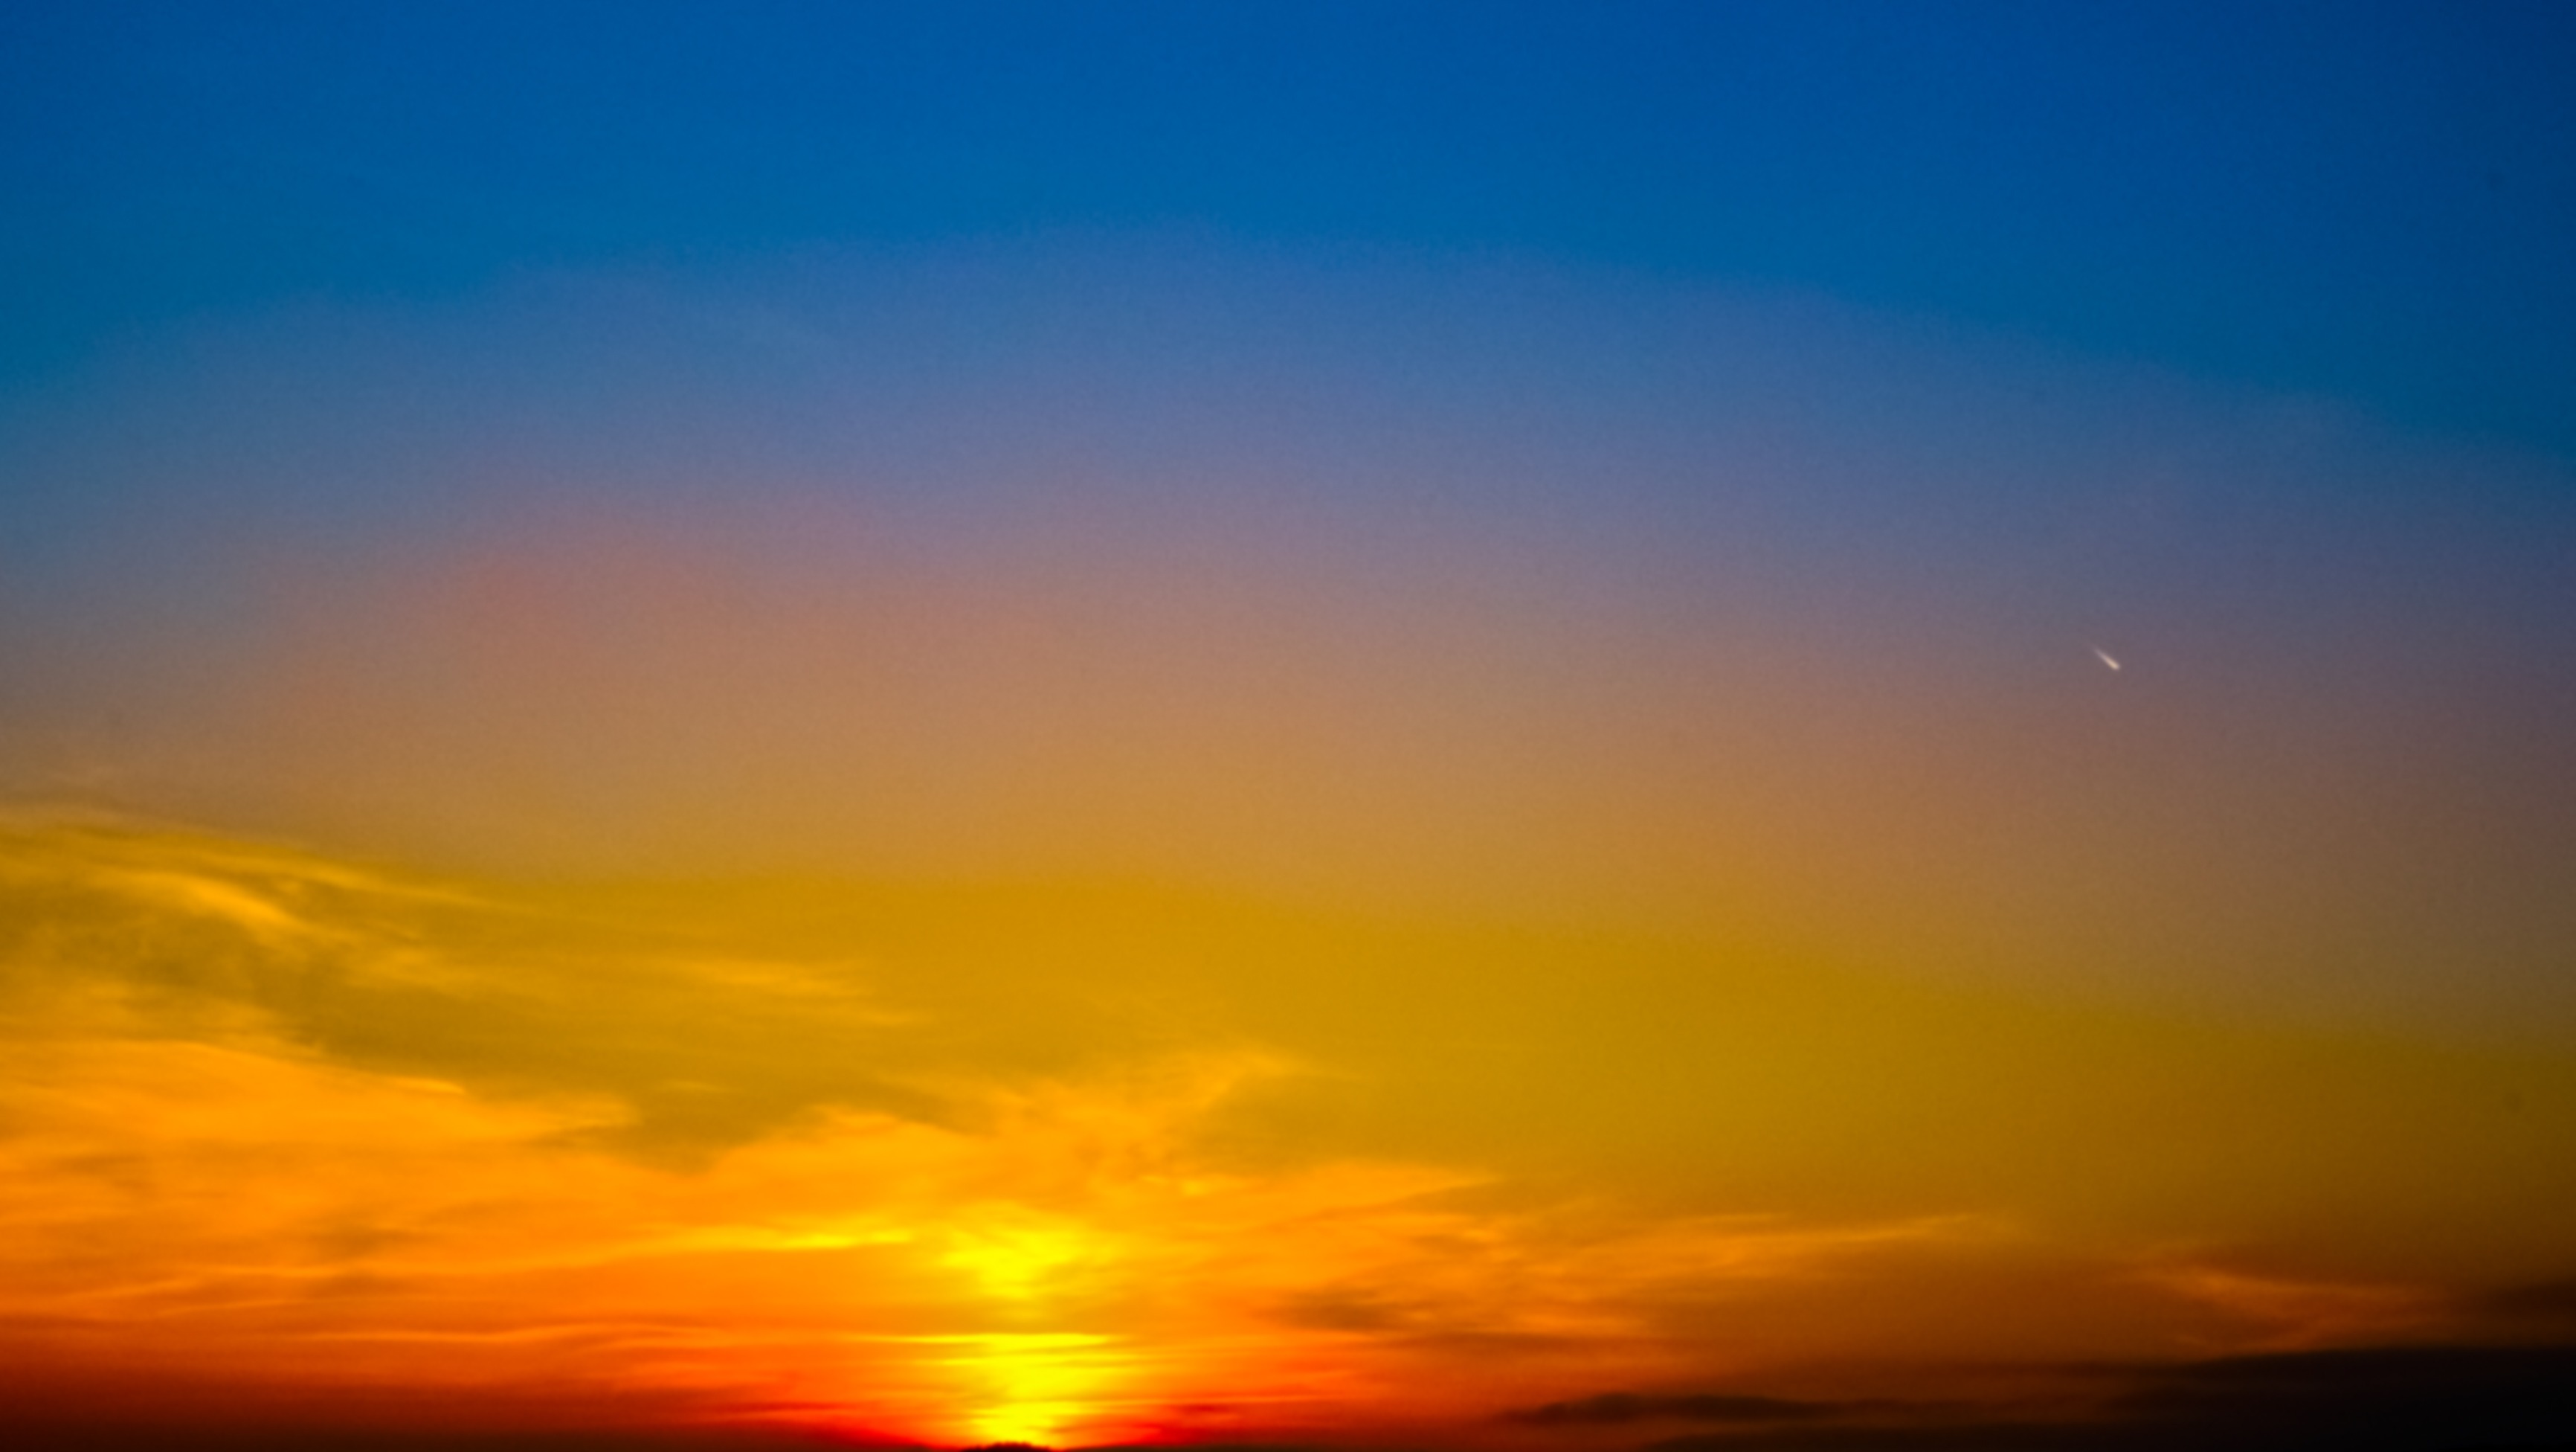
sea, nature, ocean, horizon, cloud, sky, sun, sunrise, sunset, sunlight, morning, dawn, atmosphere, dusk, evening, romance, clouds, beautiful, abendstimmung, afterglow, evening sky, red sky at morning